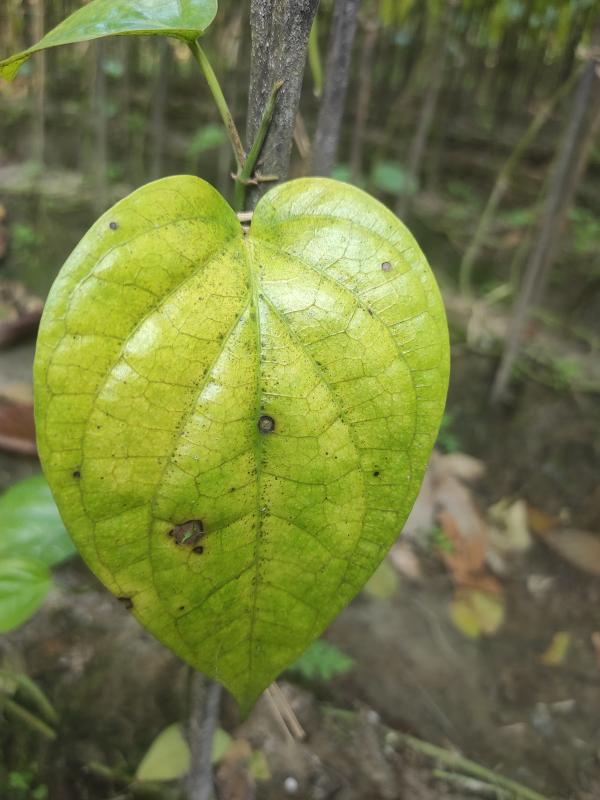
Label: Fungal_Brown_Spot_Disease